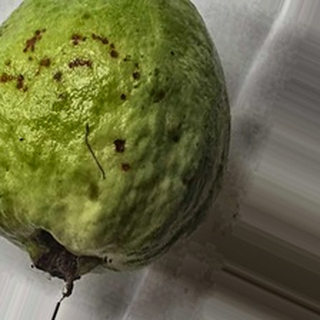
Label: guava_anthracnose